Homelessness

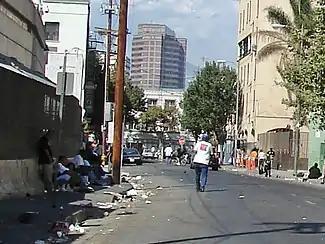
Skid Row, Los Angeles contains one of the largest stable populations, between 5,000 and 8,000, of homeless people in the United States.

Health care for homeless people is a major public health challenge. When compared to the general population, people who are homeless experience higher rates of adverse physical and mental health outcomes. Chronic disease severity, respiratory conditions, rates of mental health illnesses, and substance use are all often greater in homeless populations than in the general population. Homelessness is also associated with a high risk of suicide attempts.